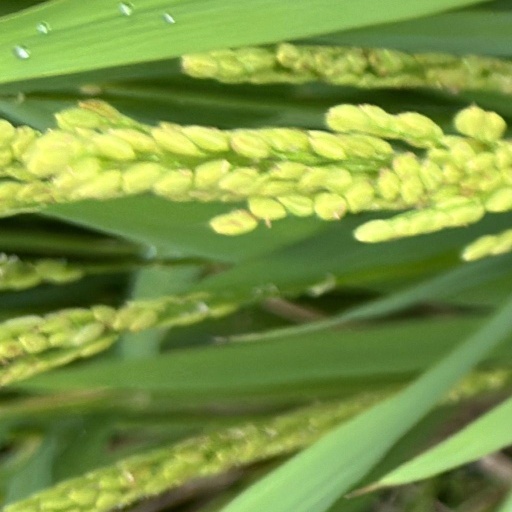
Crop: rice